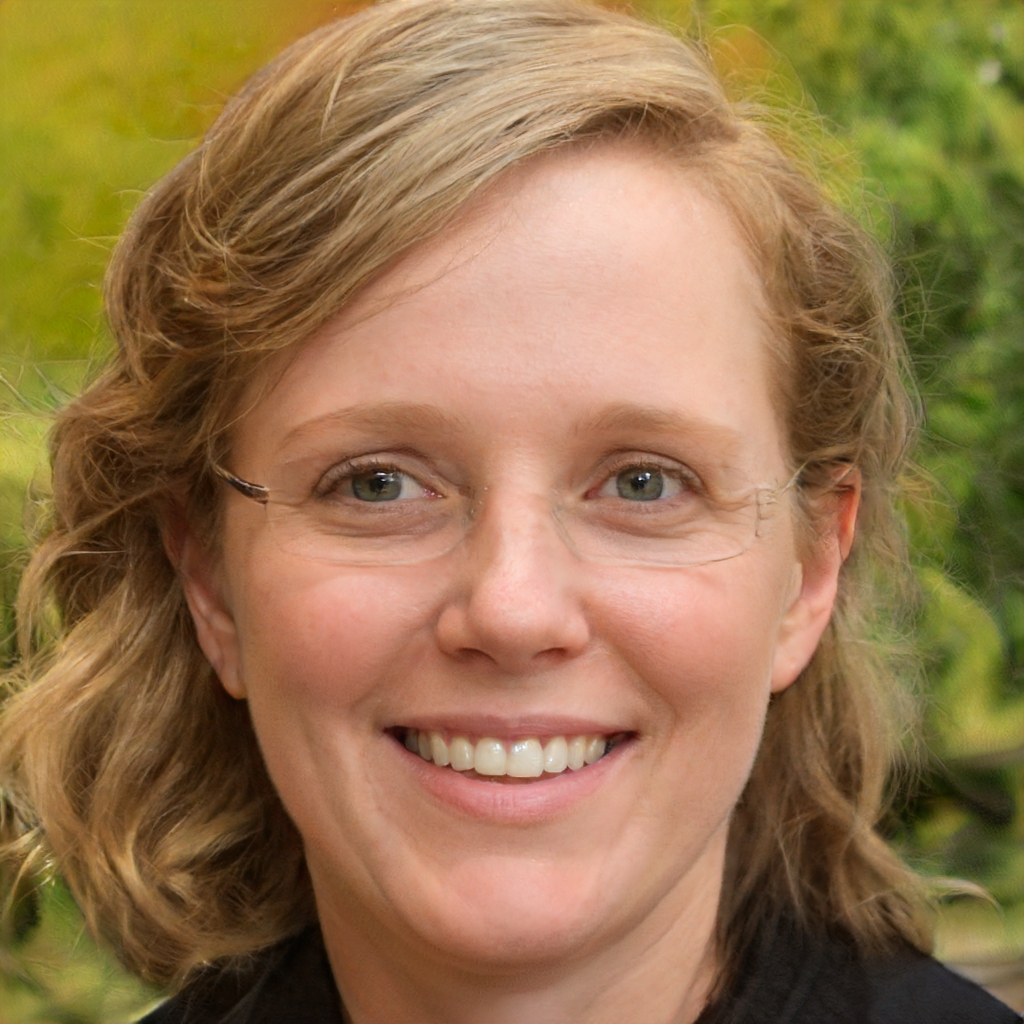
Label: Colored